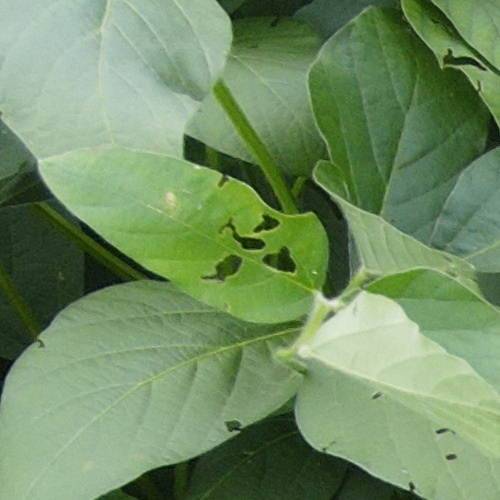
Label: Caterpillar